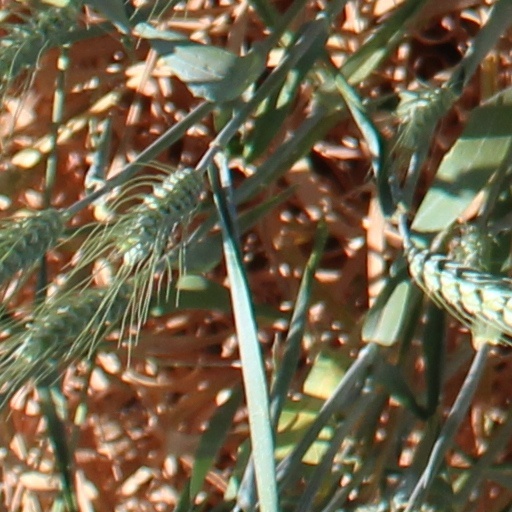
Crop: wheat